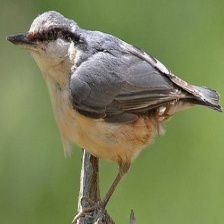
Species: CRESTED NUTHATCH
Scientific name: SITTA CAROLINENSIS